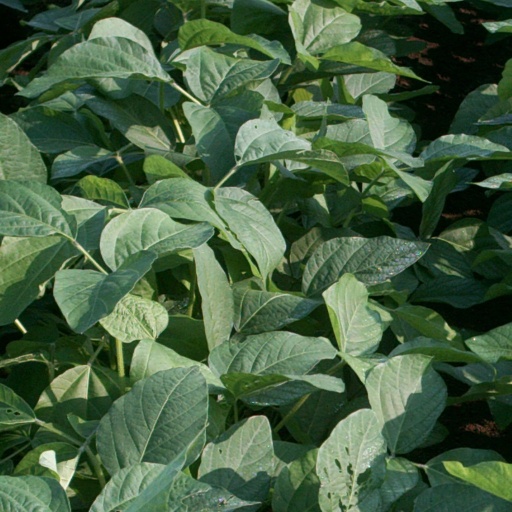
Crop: soybean